Direction of prayer

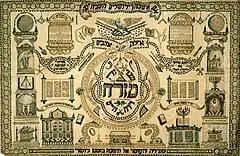
A Mizrah wall hanging; the word ('East') appears at the center.

Jews traditionally pray in the direction of Jerusalem, where the presence of the transcendent God [resided] in the Holy of Holies of the Temple. Within the Holy of Holies lay the Ark of the Covenant that contained the Ten Commandments tablets given to the prophet Moses by God; this is the reason that the Temple of Solomon became the focal point for Jewish prayer. In the Bible, it is written that when the prophet Daniel was in Babylon, he "went to his house where he had windows in his upper chamber open to Jerusalem; and he got down upon his knees three times a day and prayed and gave thanks before his God, as he had done previously" (cf. Daniel 6:10). After the destruction of the Temple of Solomon, Jews continue to pray facing Jerusalem in hope for the coming of the Messiah whom they await.